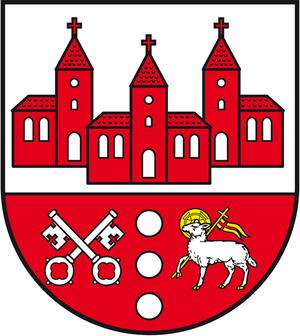
Obhausen est une commune allemande de l'arrondissement de Saale, Land de Saxe-Anhalt.